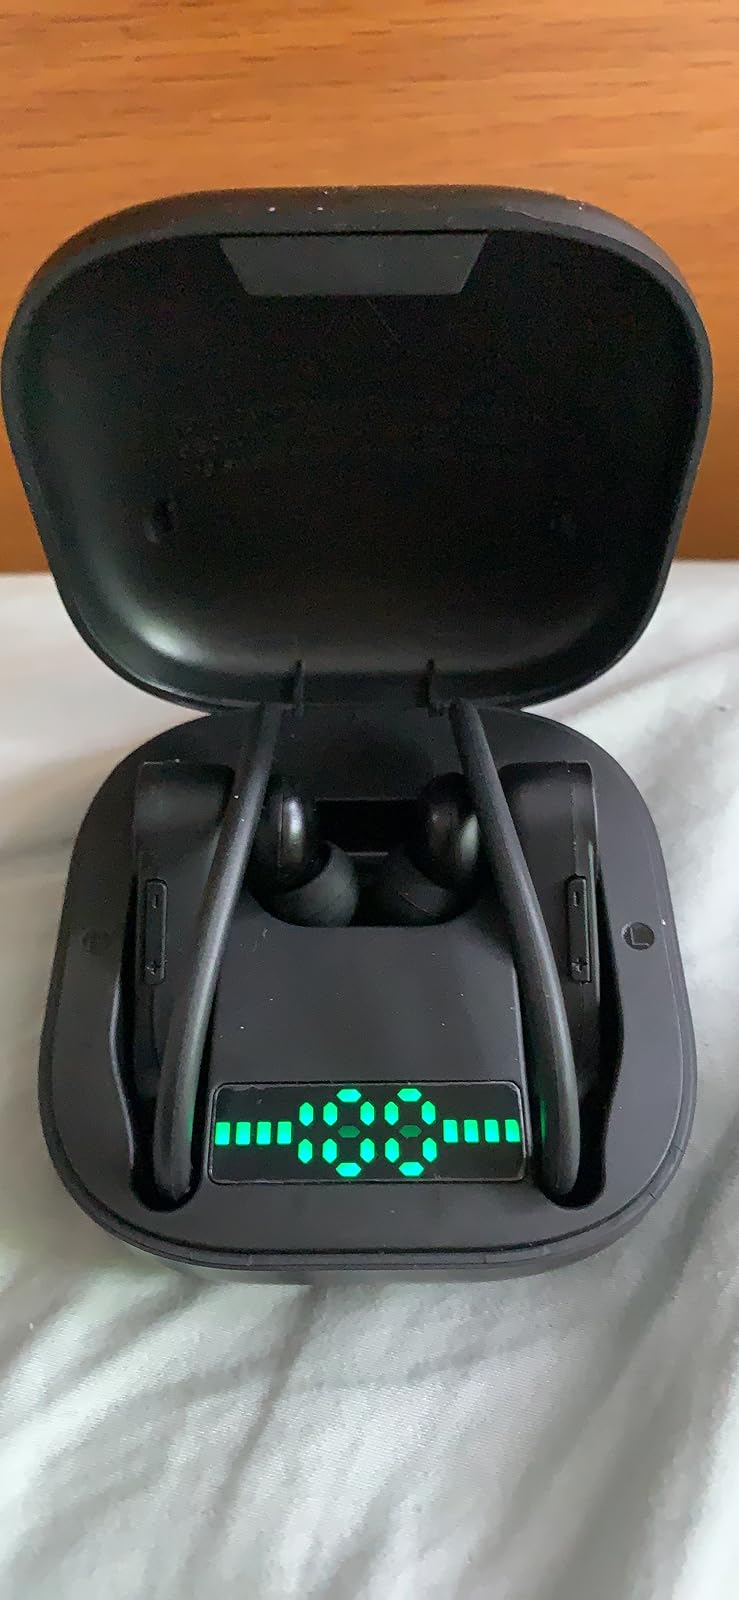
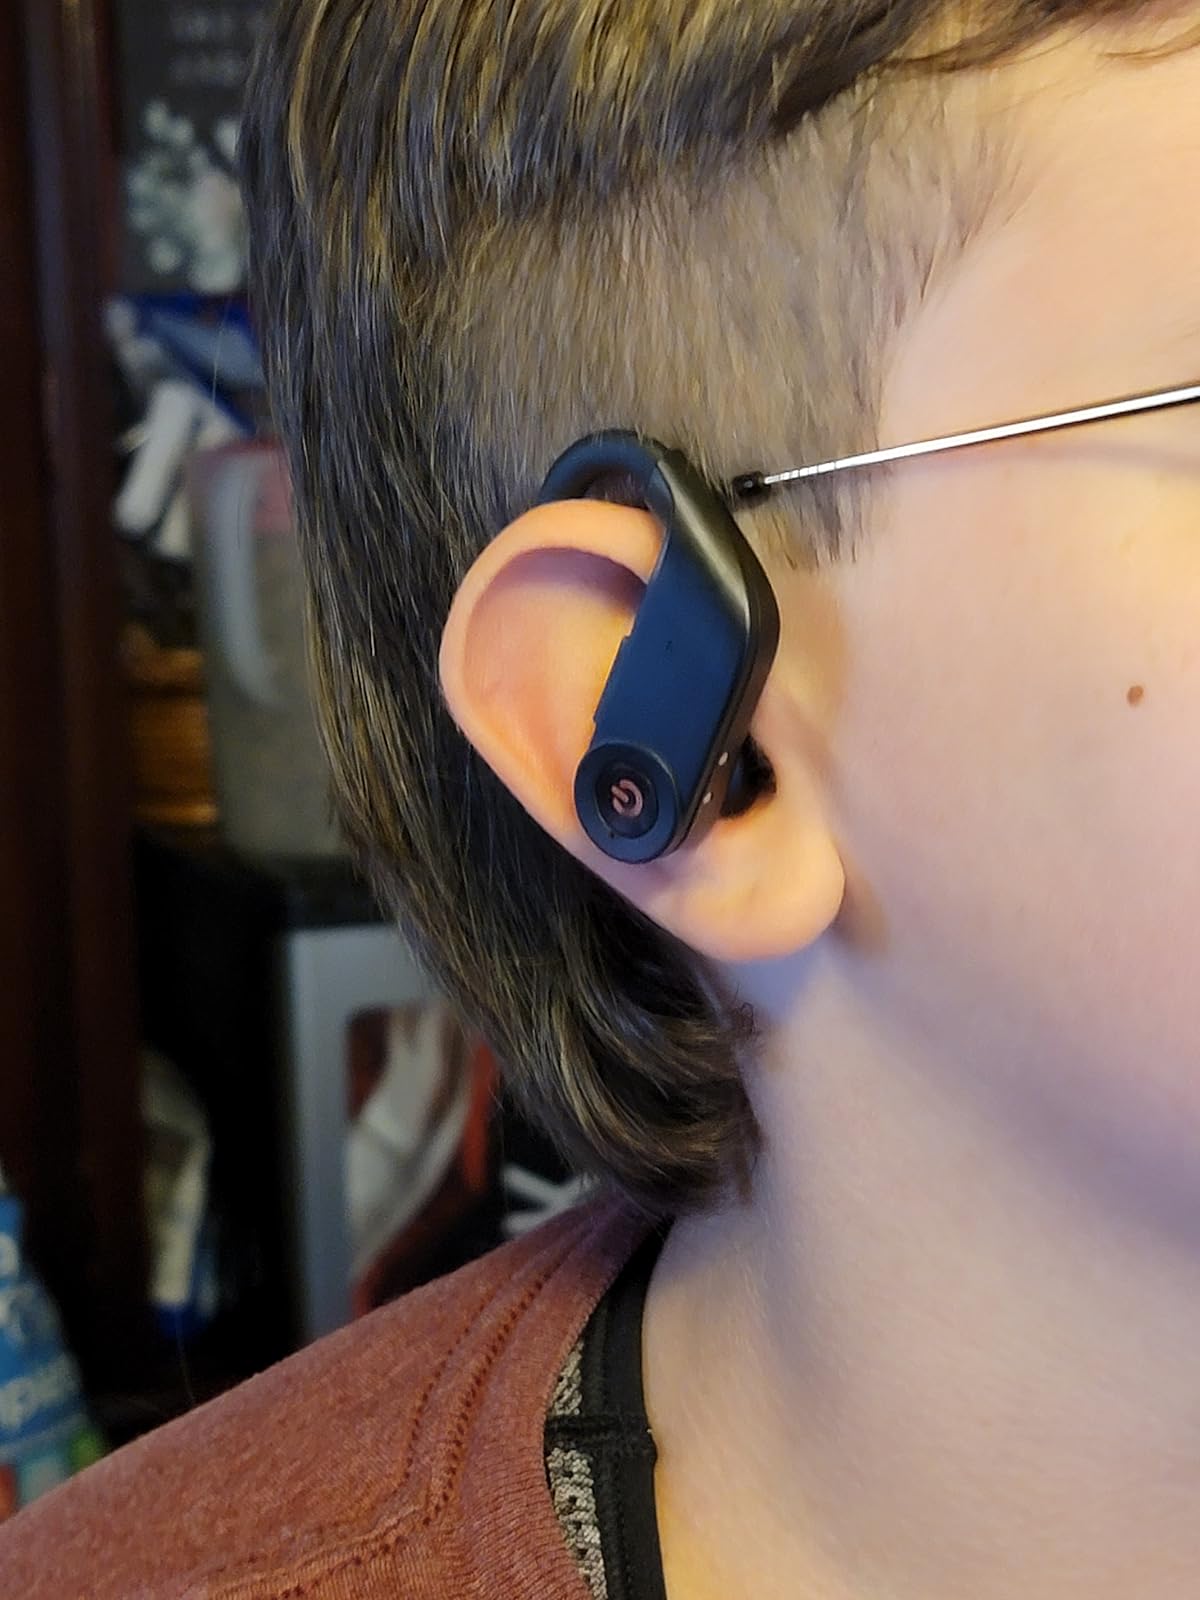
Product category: earbuds
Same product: yes